United Nations Security Council Resolution 1987

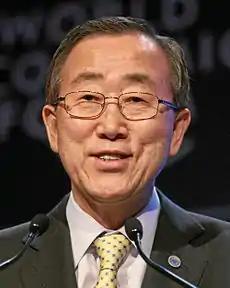
Ban Ki-moon

United Nations Security Council Resolution 1987, adopted by acclamation at a closed meeting on June 17, 2011, having considered the question of the recommendation for the appointment of the Secretary-General of the United Nations, the Council recommended to the General Assembly that Mr. Ban Ki-moon be appointed for a second term of office from January 1, 2012, to December 31, 2016.